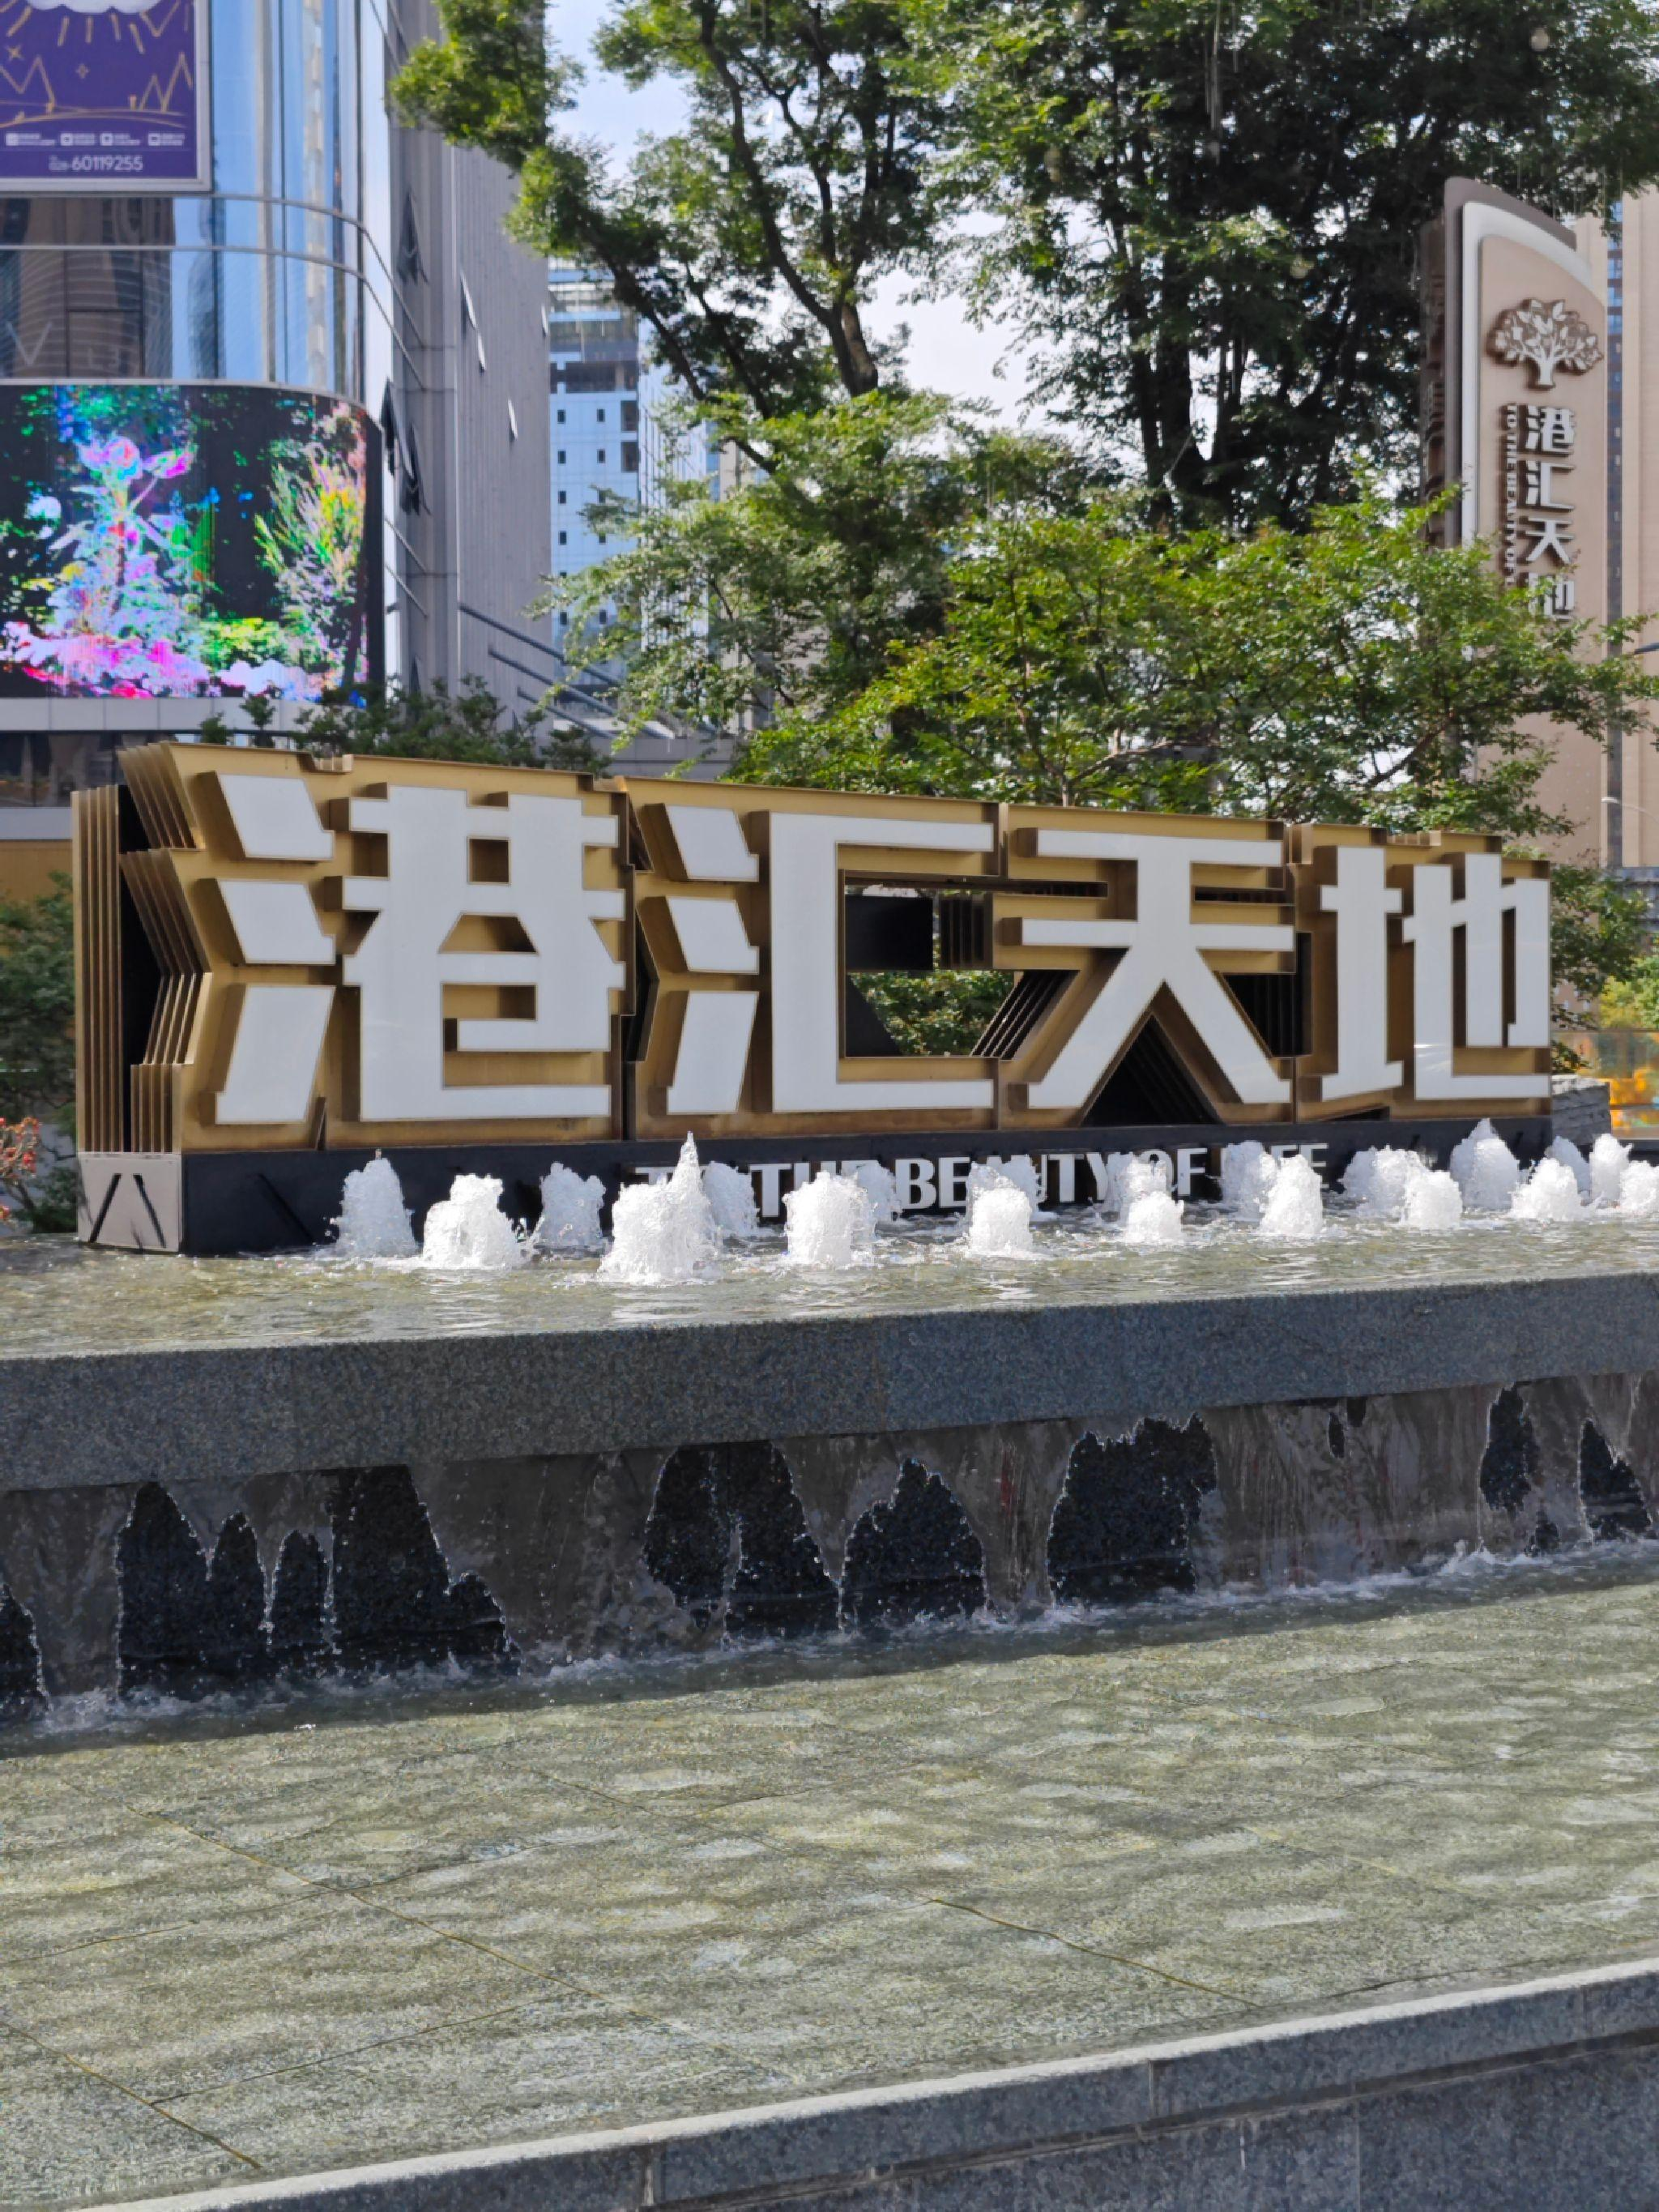
地标名称：港汇天地
所在城市：成都市·双流区